Whitmore baronets

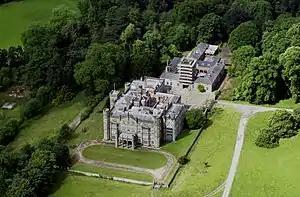
Apley Hall, the former seat of the Whitmore family

There have been two baronetcies created for members of the Whitmore family, one in the Baronetage of England and one in the Baronetage of the United Kingdom. One creation is extinct while the other is extant.